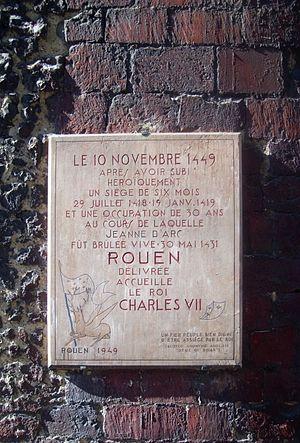
Plaque commémorative sur le côté de la Tour Jeanne d'Arc à Rouen.